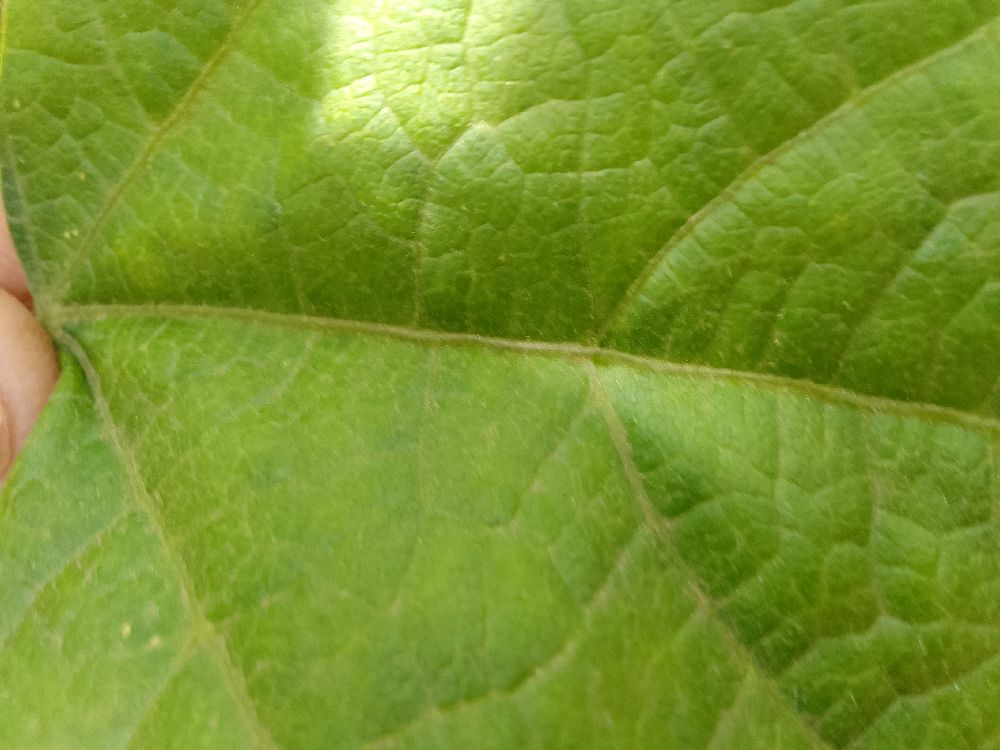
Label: healthy